United States Post Office–Winchester Main

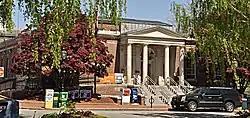

The US Post Office—Winchester Main is a historic post office at 48 Waterfield Road in Winchester, Massachusetts. The single-story Classical Revival brick building was built in 1927 and 1928 by John P. Curley for the United States Postal Service. The building features neo-Classical temple fronts on its three principal facades, with a more elaborate projecting instance on the long south-facing facade, where the main entrance is located. The cornice has a simple dentil moulding in limestone; the roof is flat, but there is a raised clerestory section in the center.